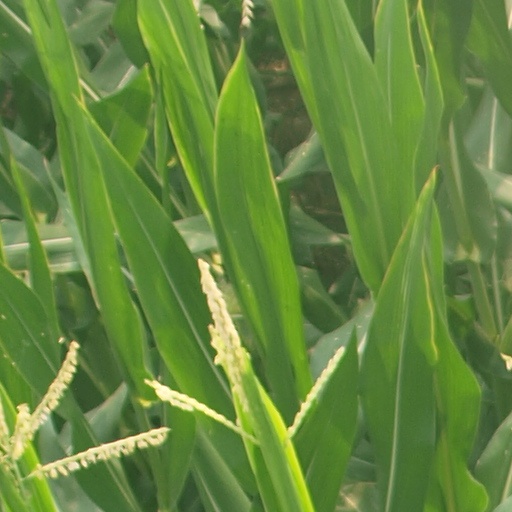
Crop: maize; corn